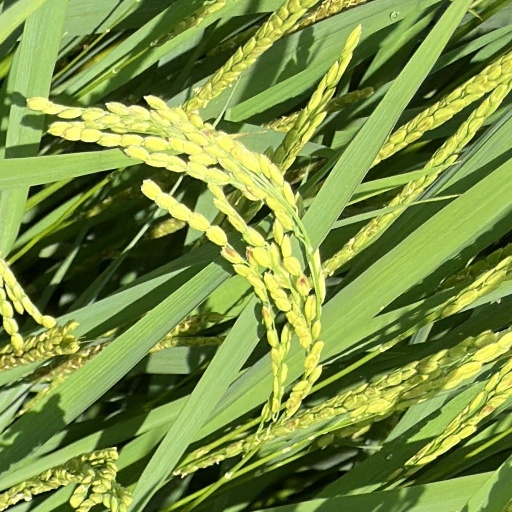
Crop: rice